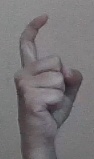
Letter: ra